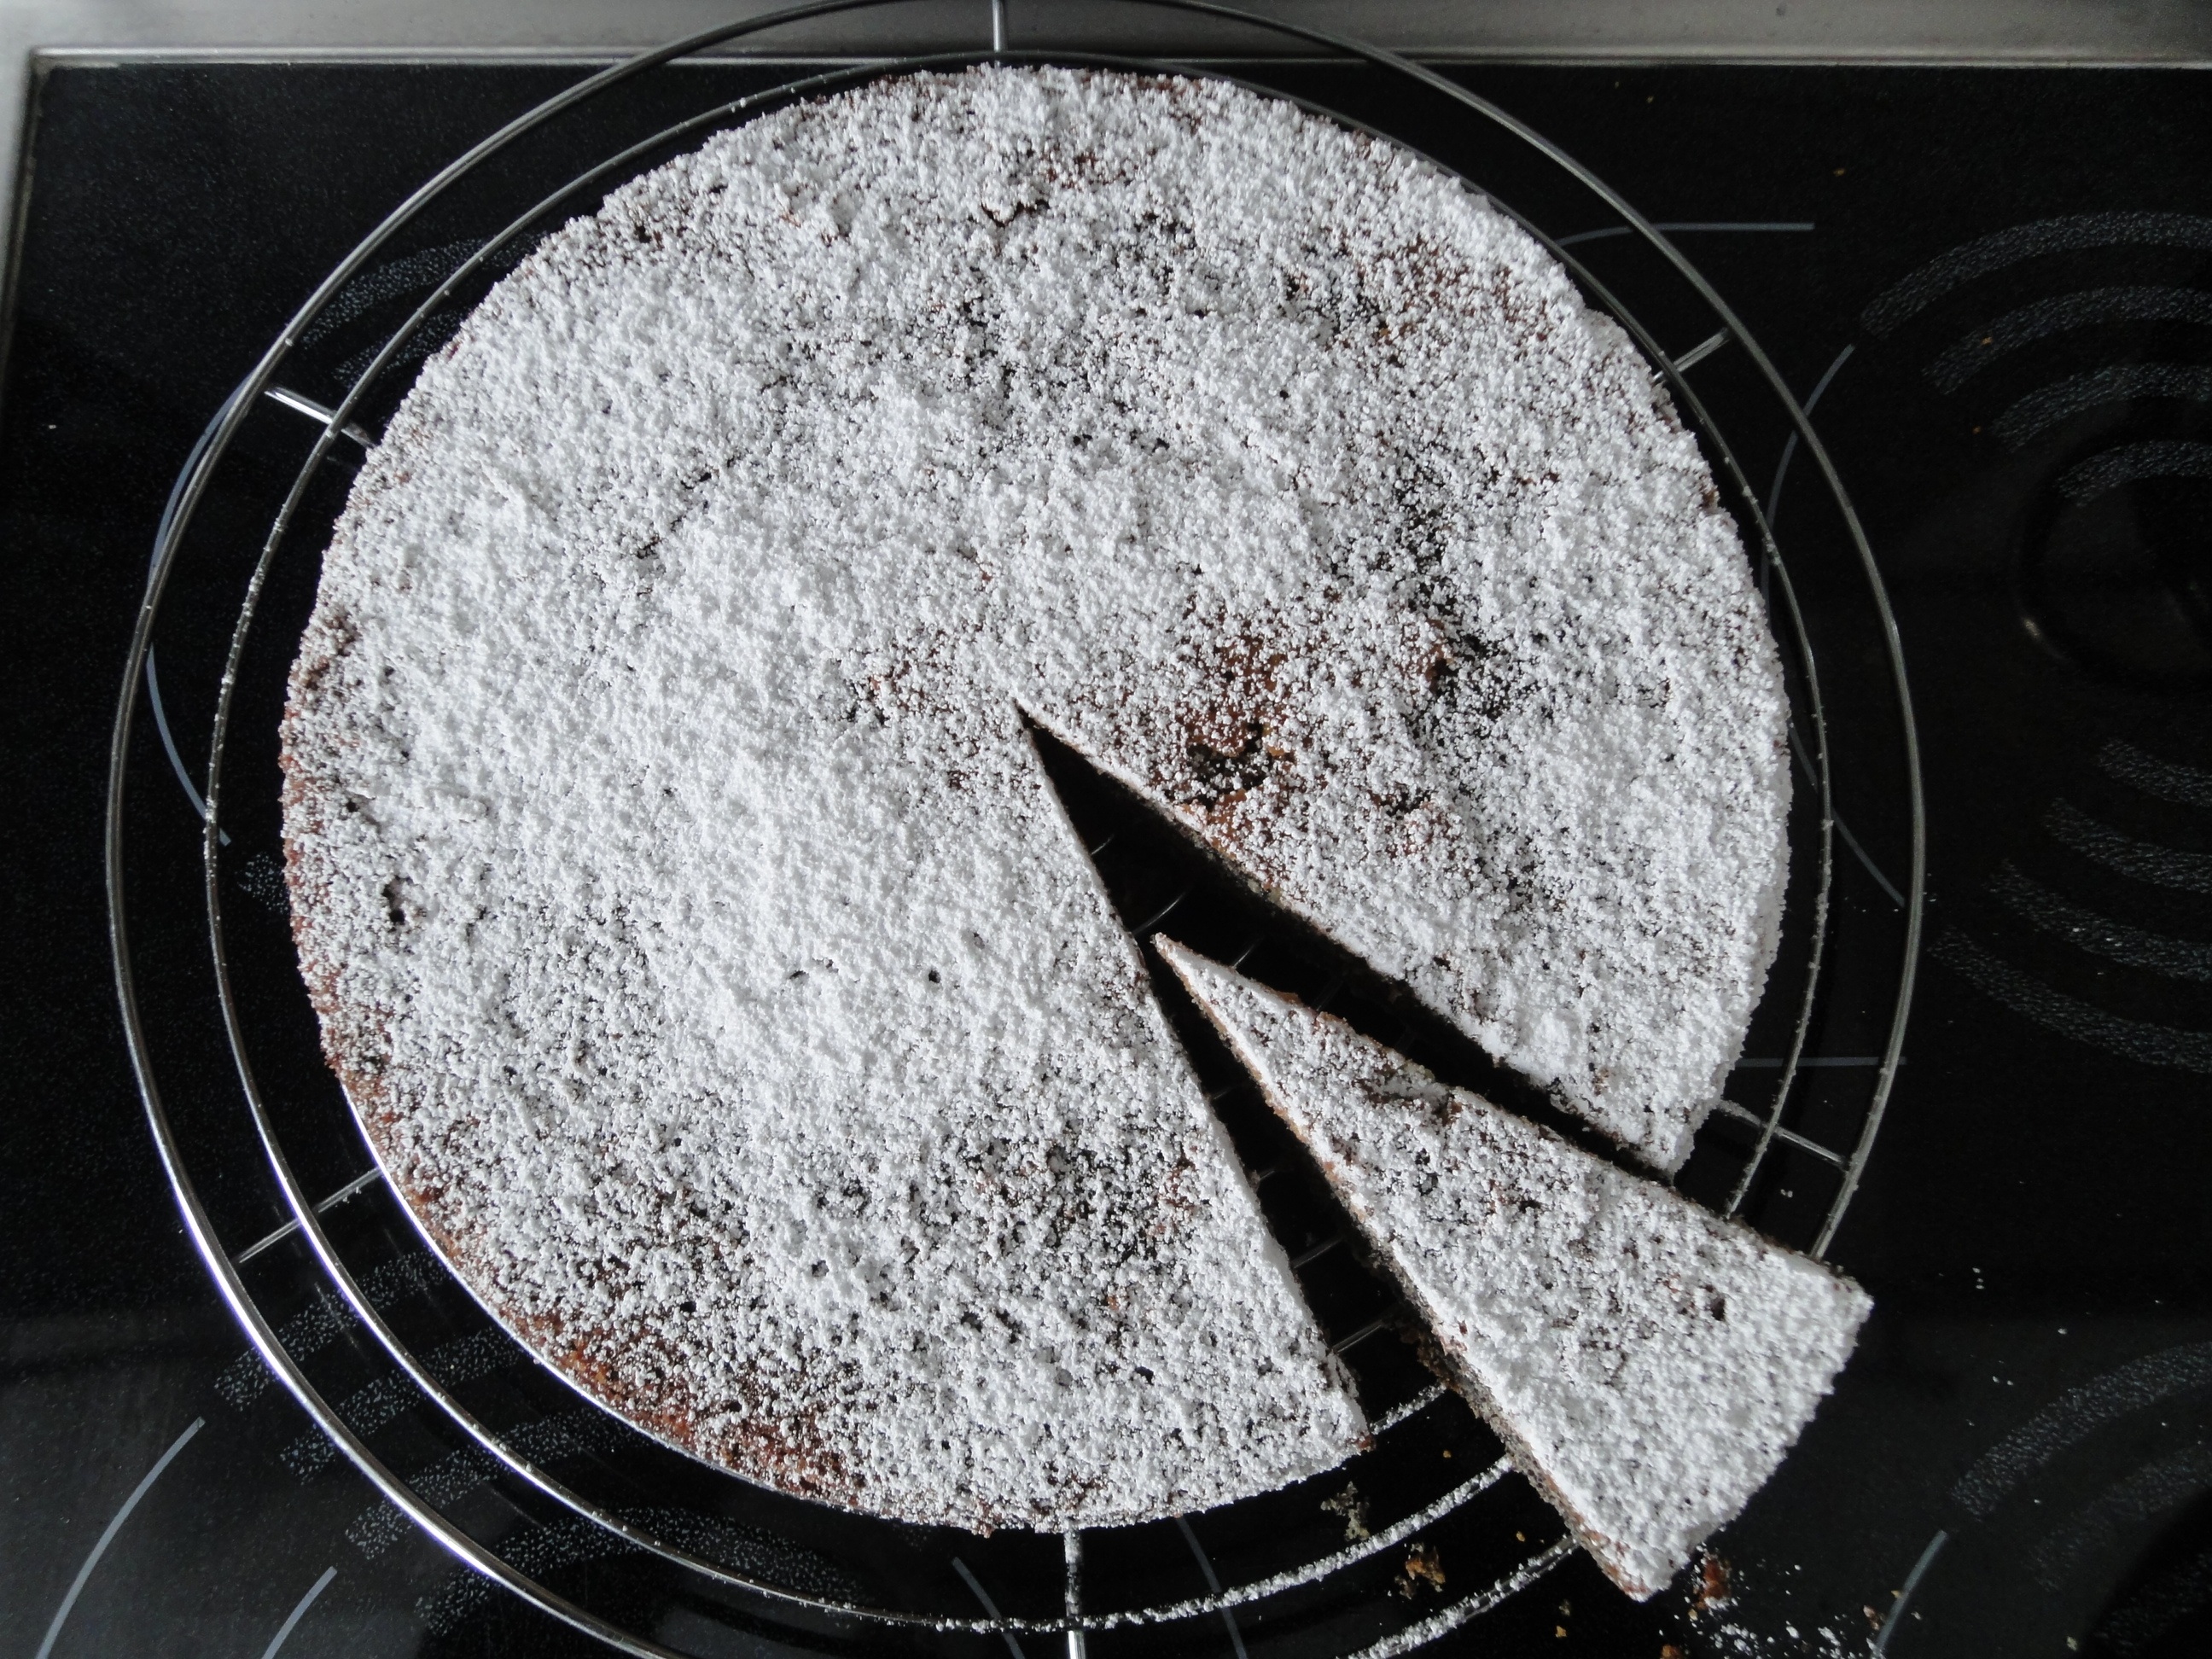
wheel, sweet, food, kitchen, dessert, eat, delicious, cake, material, circle, human body, bake, sunday, district, eye, organ, poppy, share, about, piece of cake, coffee and cake, pack to